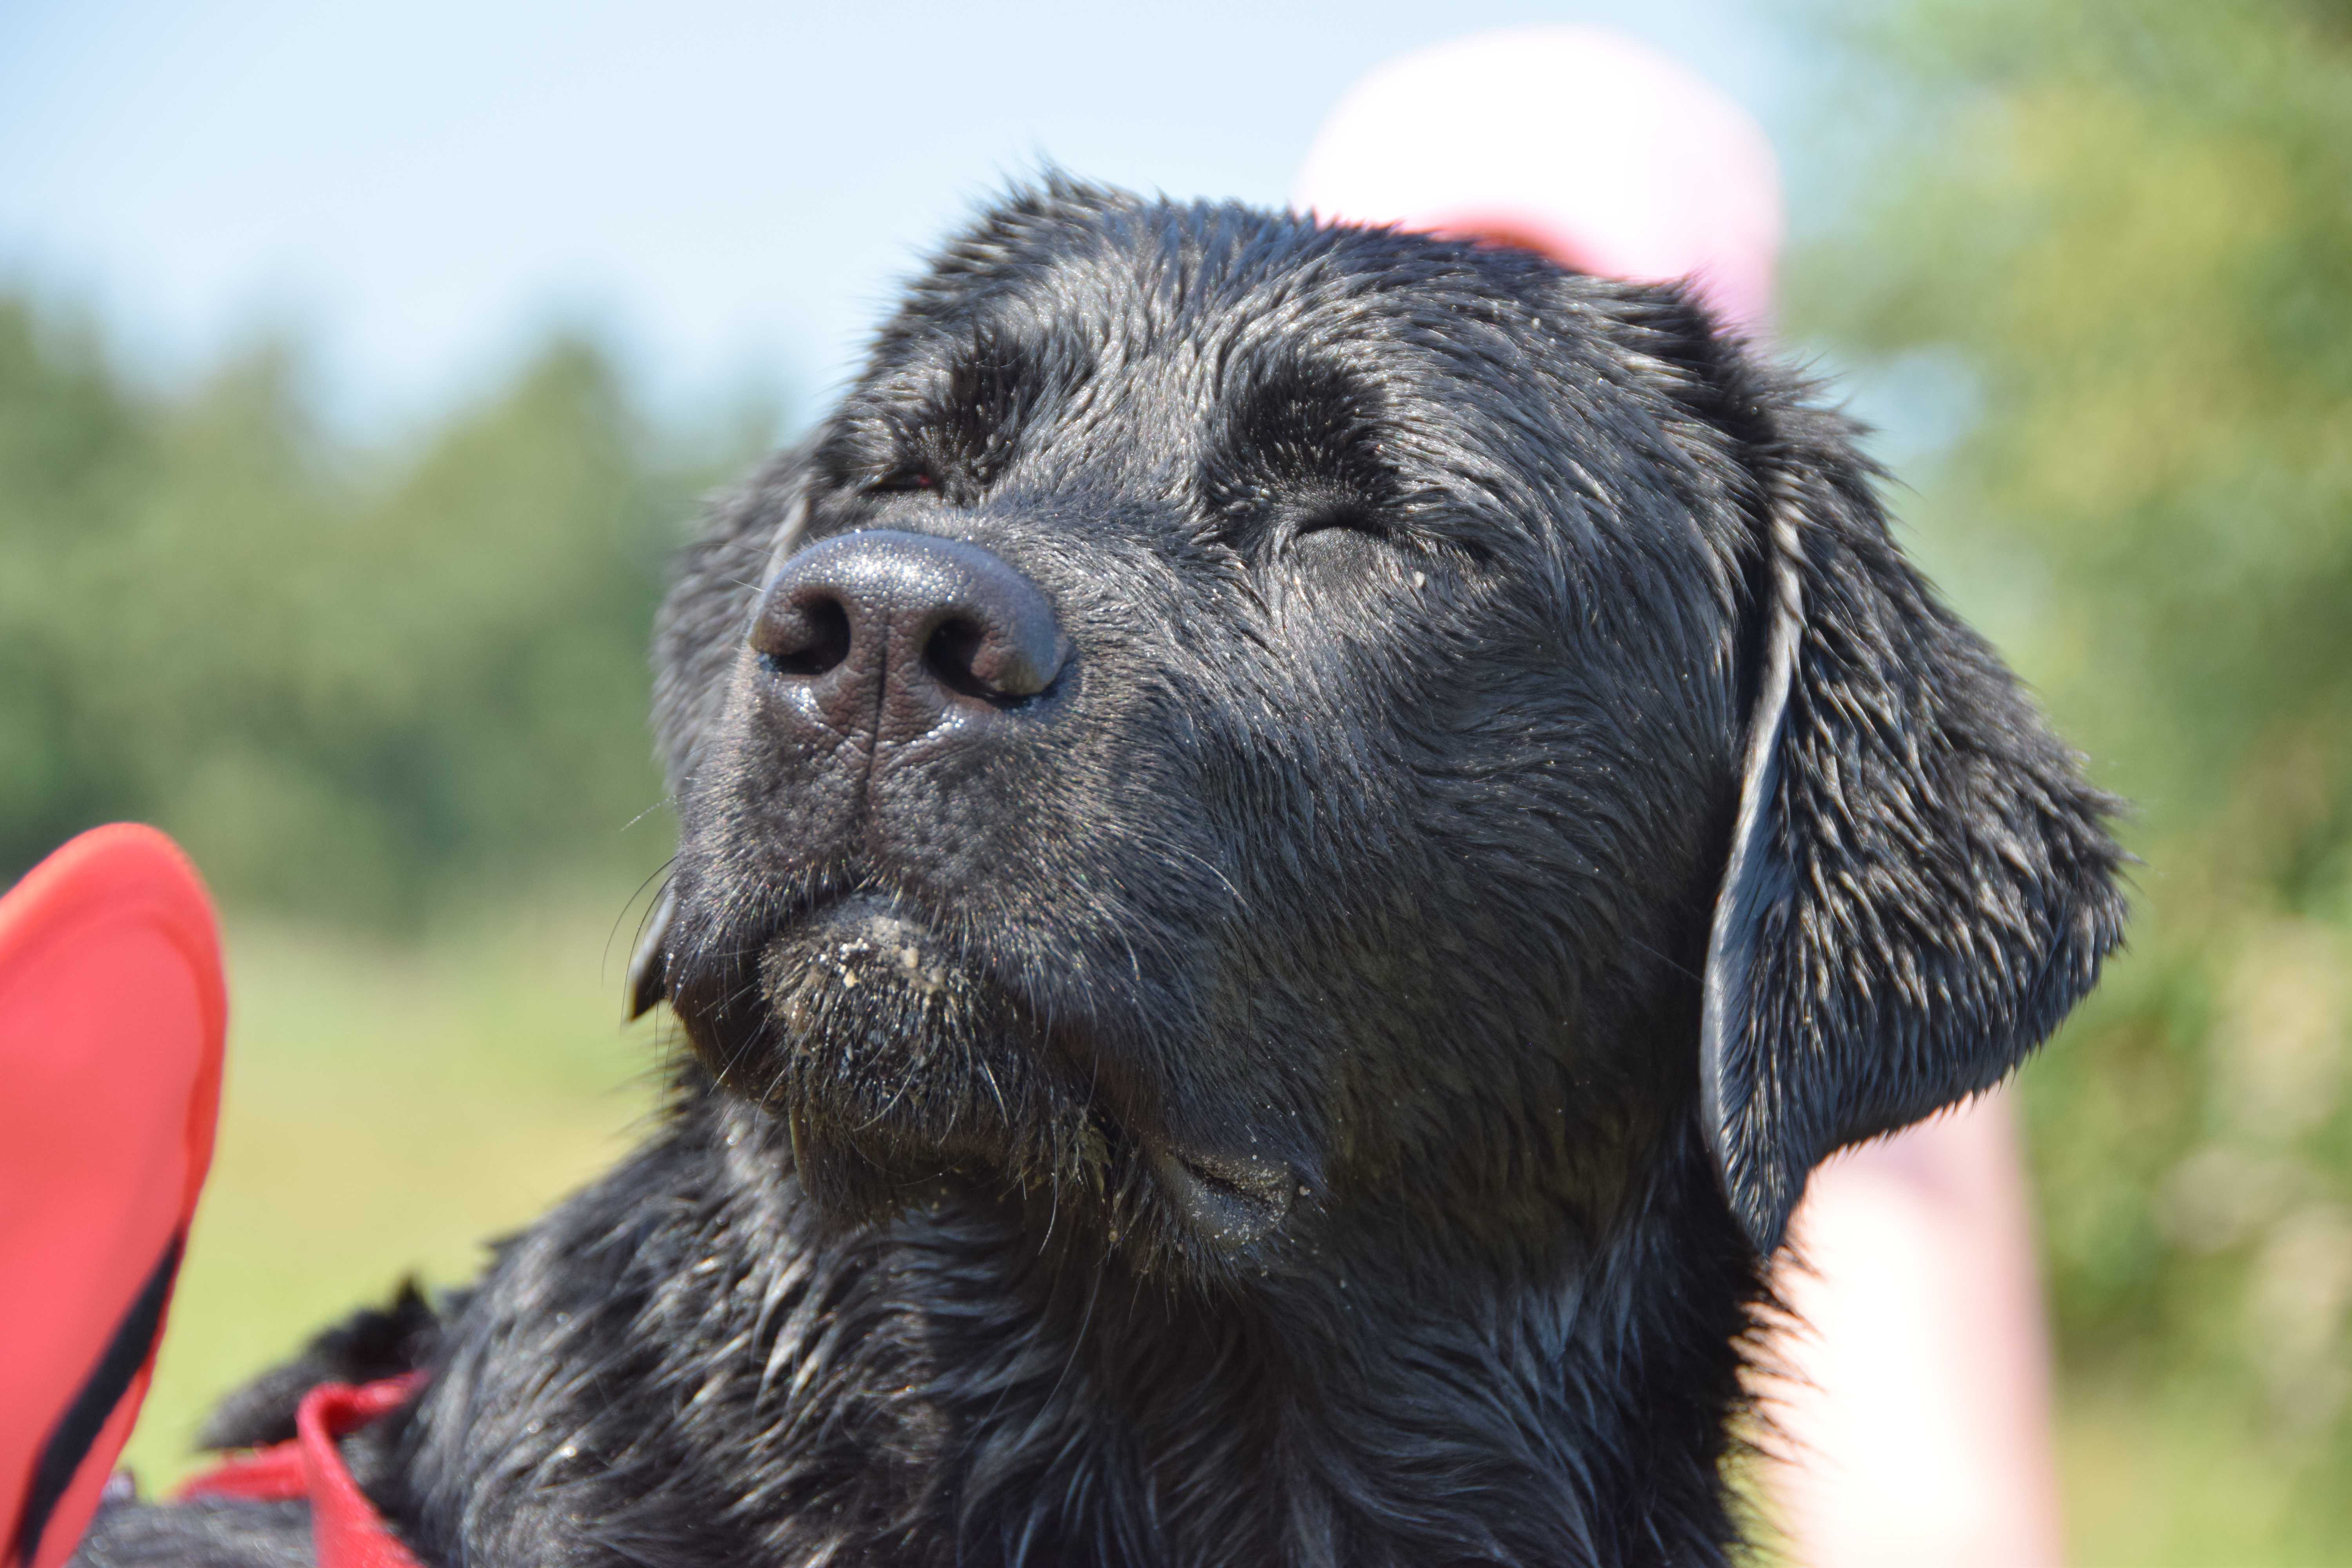
dog, labrador, animal, mammal, vertebrate, dog breed, canidae, carnivore, labrador retriever, sporting group, flat coated retriever, snout, retriever, hunting dog, picardy spaniel